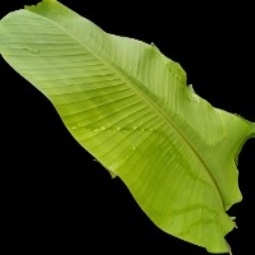
Label: Sulphur